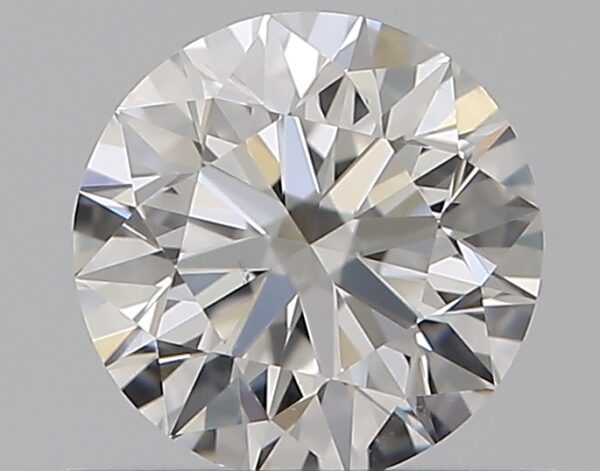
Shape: round
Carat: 0.5
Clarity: VS1
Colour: E
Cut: EX
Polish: EX
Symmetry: EX
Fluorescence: N
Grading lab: GIA
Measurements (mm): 5.03 x 5.06 x 3.17